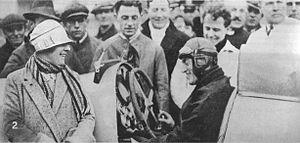
Sir Malcolm Campbell est un pilote automobile britannique qui décrocha de nombreux records de vitesse sur terre et sur mer au cours des années 1920-1930. Son fils, Donald Campbell, perpétua la tradition familiale en améliorant ses records.